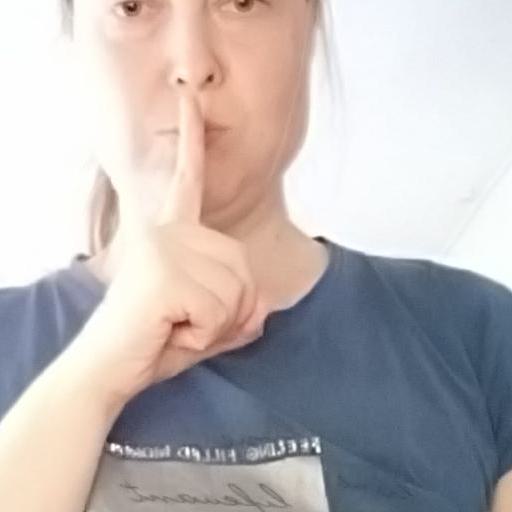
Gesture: mute